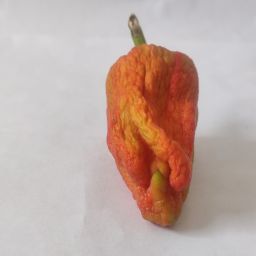
Crop: Bell Pepper
Quality: Dried